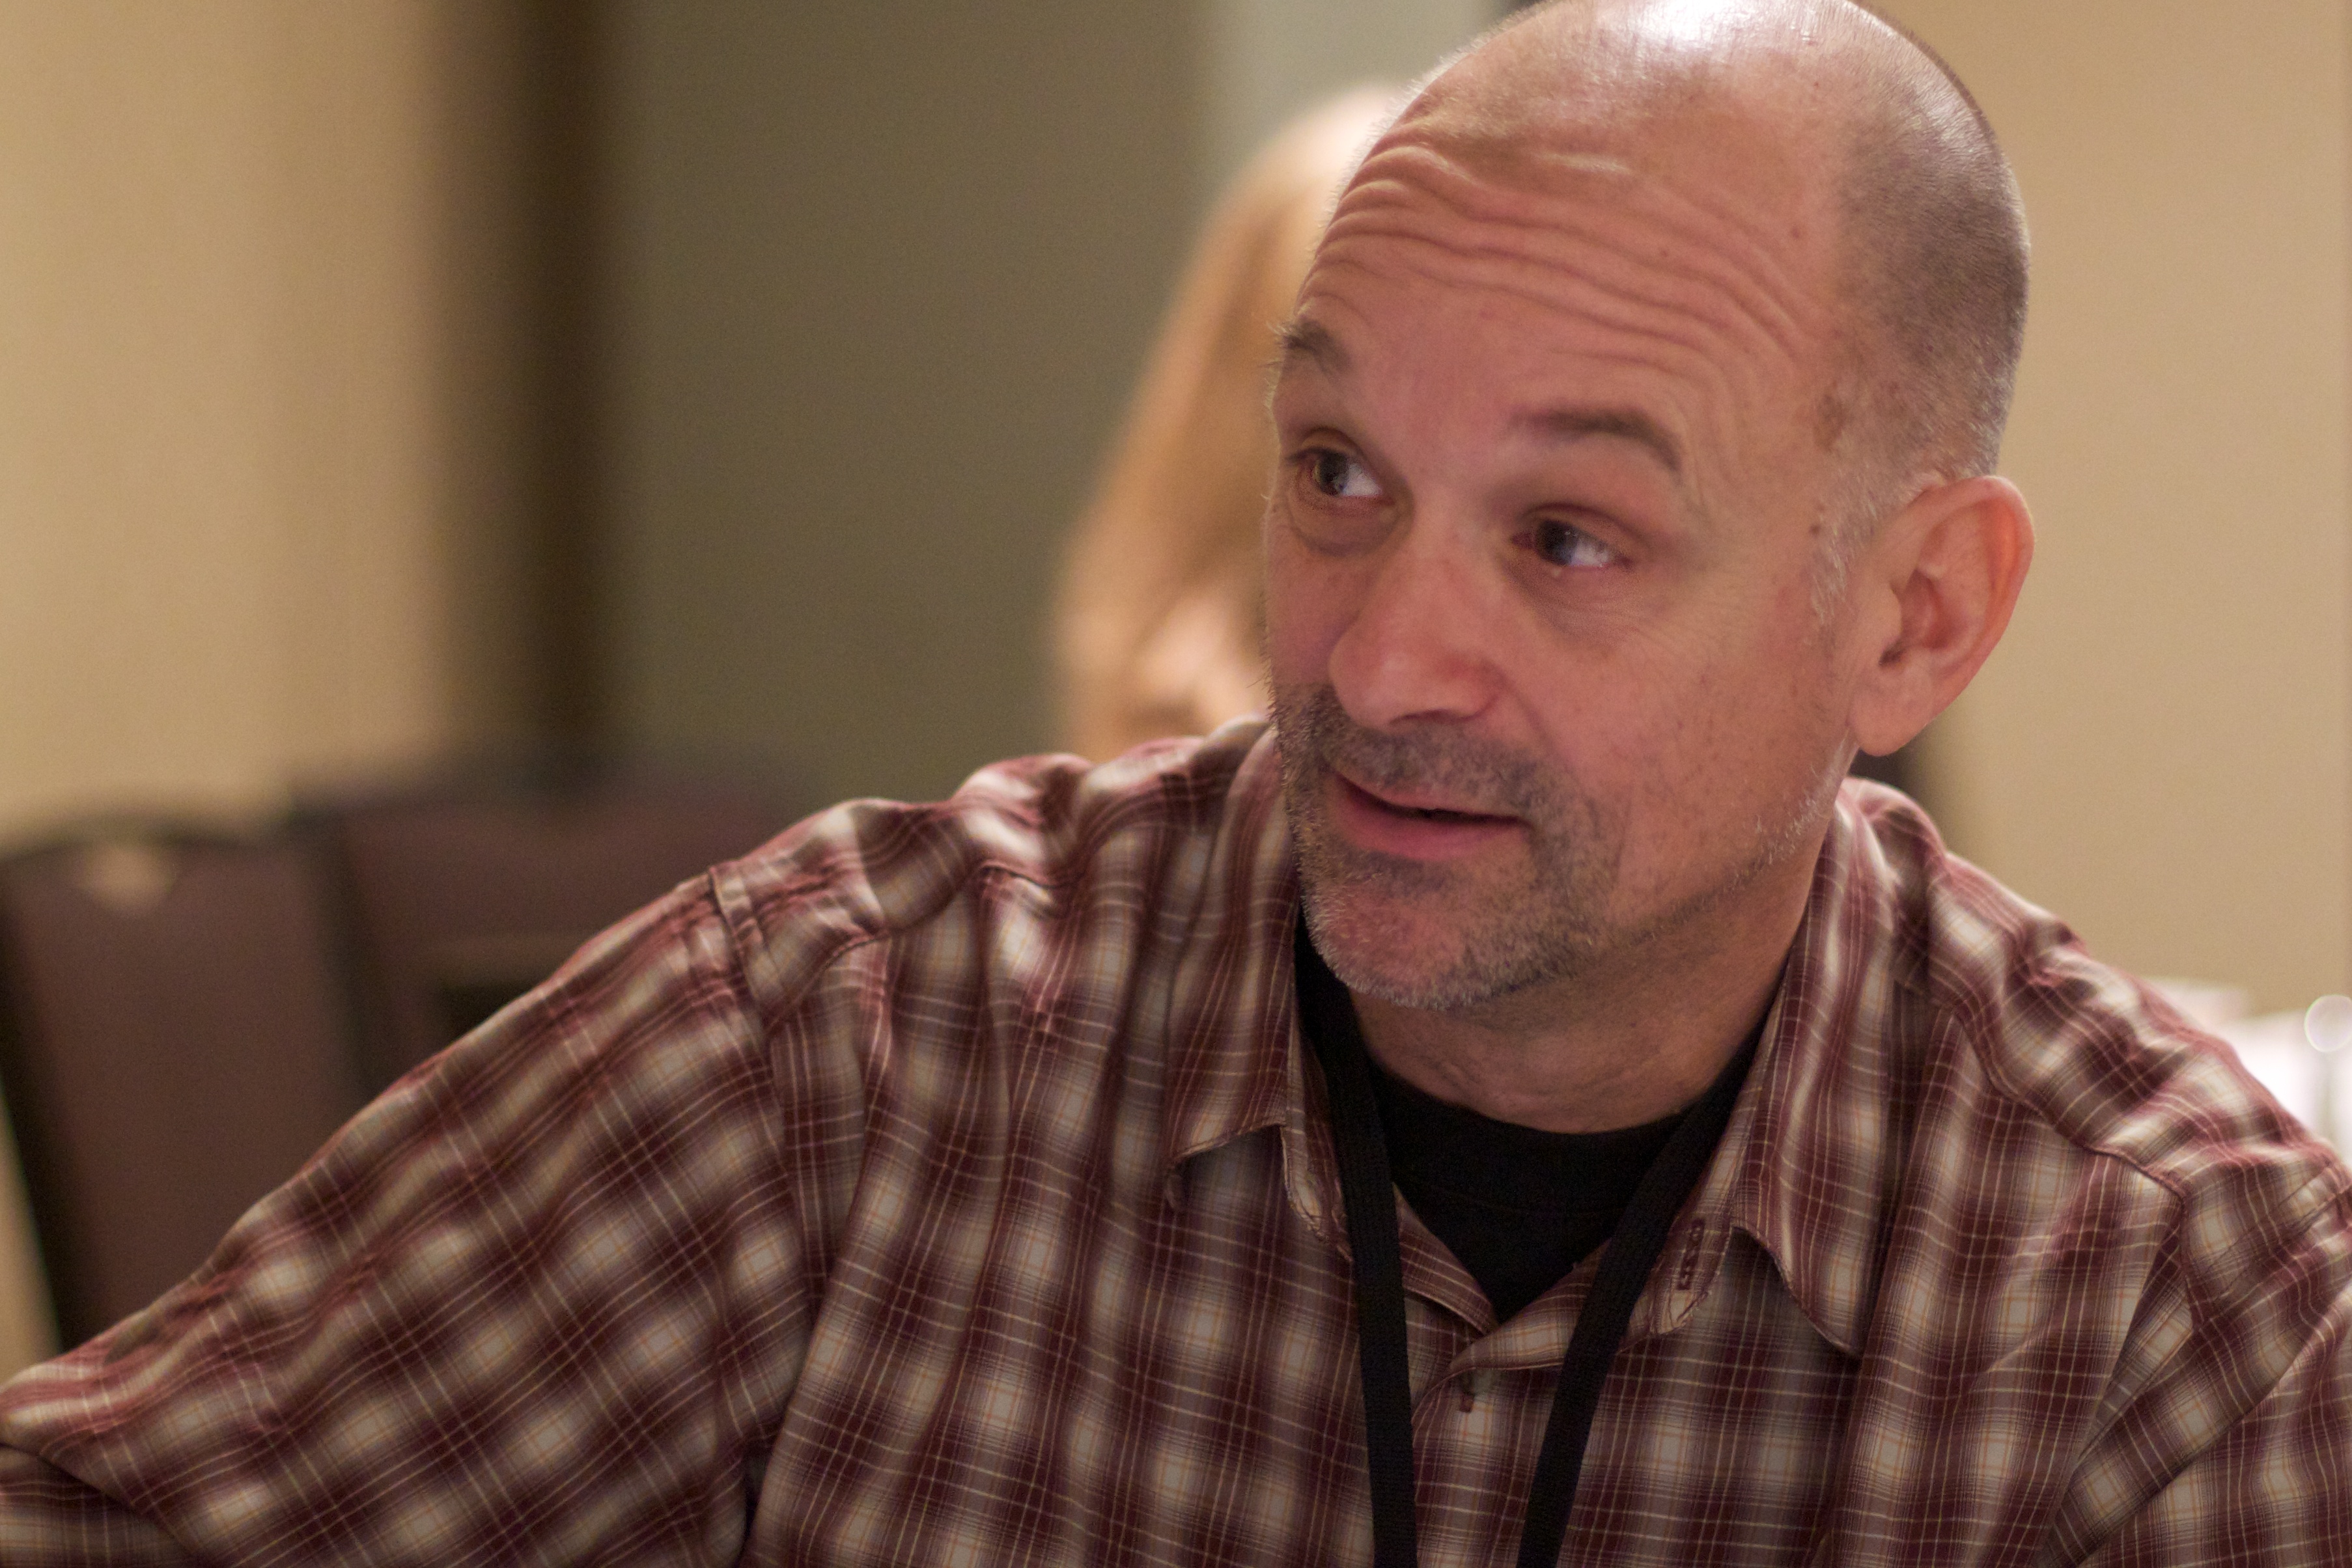
man, person, people, male, portrait, facial expression, conversation, senior citizen, face, head, cbl11, grandparent, facial hair